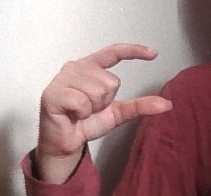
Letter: dal